Shivaji Nagar metro station (Pune)

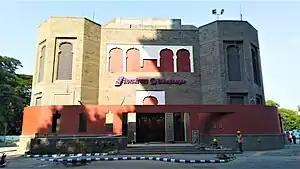

Shivajinagar is an underground metro station on the North-South corridor of the Purple Line of Pune Metro in Pune, India. The station was opened on 1 August 2023 as an extension of Pune Metro Phase I. Since then, this line was operational between PCMC and Civil Court. On 29 September 2024, the launch of Pune Metro Phase I was completed and the Purple Line was fully operational from PCMC to Swargate. This station will serve as an interchange for Line 3 of Pune Metro which will operate from Civil Court to Megapolis Circle.